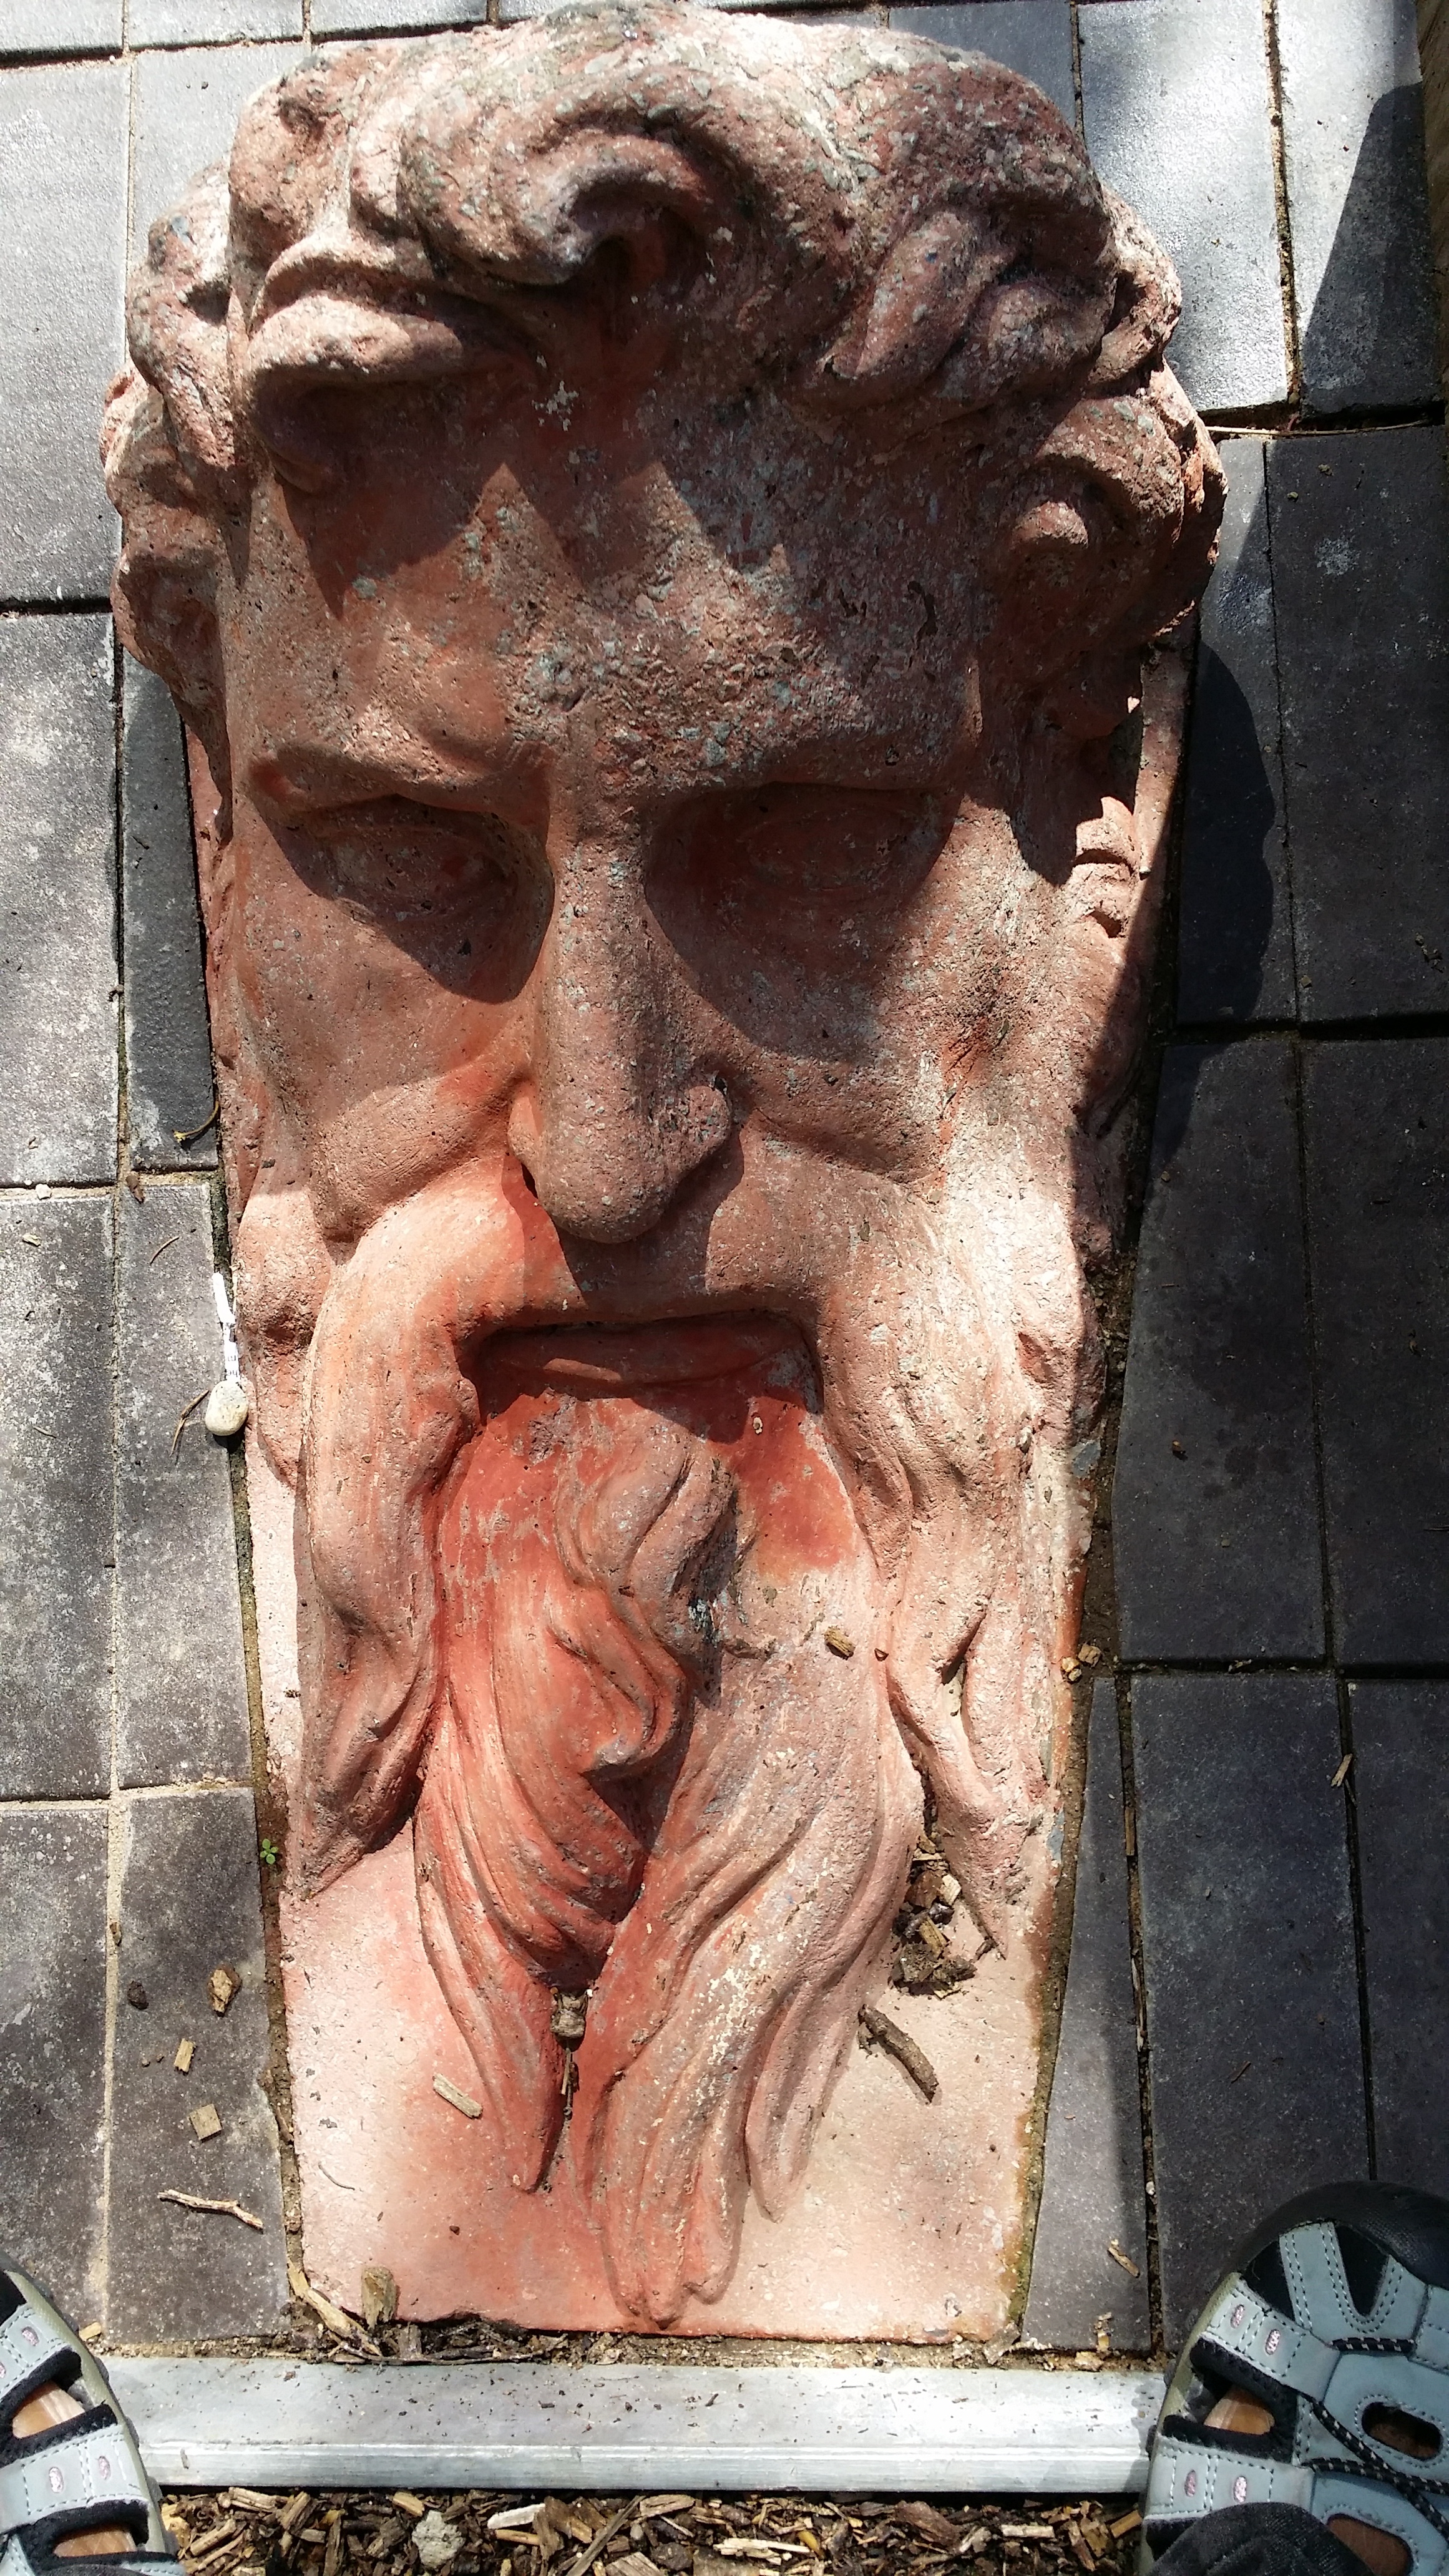
monument, statue, sculpture, art, temple, head, bust, carving, ancient history